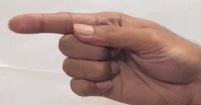
ASL sign: G